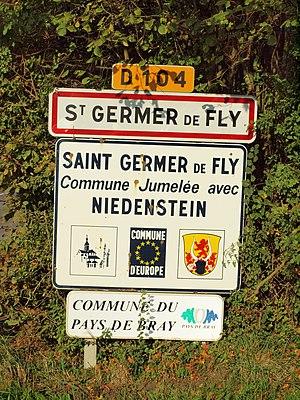
Saint-Germer-de-Fly (Oise, France)
Saint-Germer-de-Fly est une commune française située dans le département de l'Oise en région Hauts-de-France.